Describe the emotion expressed in this image:  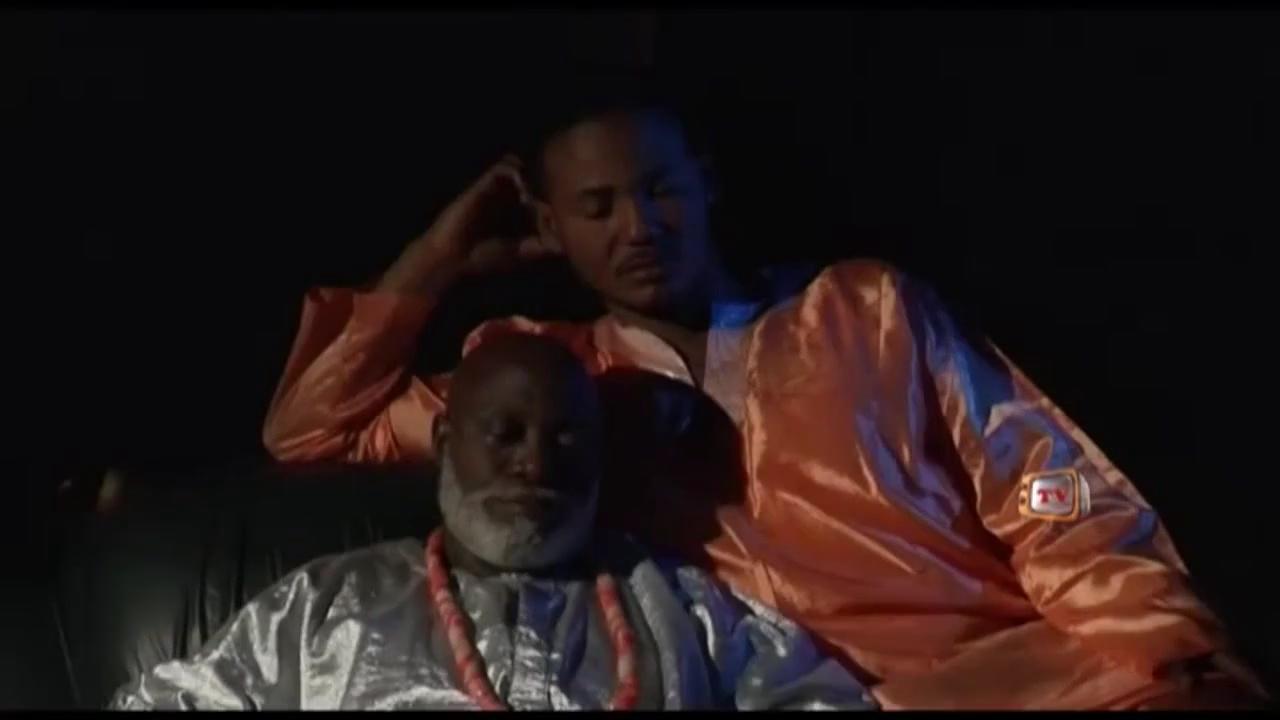
This person displays Fear, valence and arousal with high intensity.